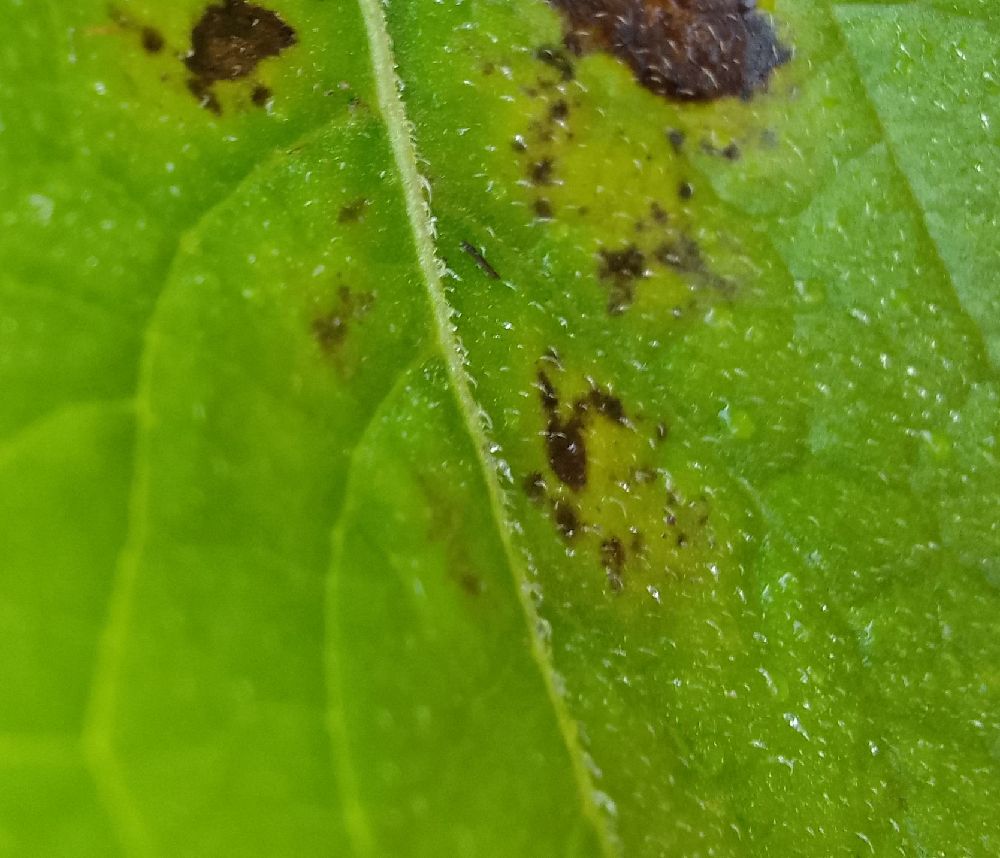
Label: Early blight